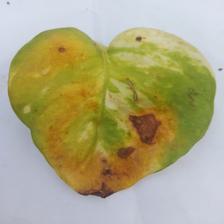
Label: Manganese Toxicity